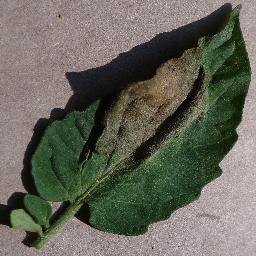
Label: Tomato___Late_blight